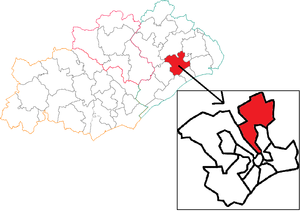
Situation du canton dans le département de l'Hérault.
Le canton de Montpellier 2 est un canton français situé dans le département de l'Hérault, dans l'arrondissement de Montpellier.